Who's Who in the Theatre

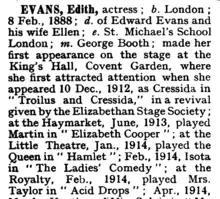
scan of page of text showing layout of typical article

Six years elapsed before the fourth edition (1922), in which more than 650 new biographies were added, but, as Parker noted in his preface, "the old school of Actor-Managers has practically disappeared [with the deaths of] Tree, Wyndham, Alexander, Hare, Kendal, H. B. Irving and Edward Compton." The variety section was dropped, as were most of its entries. Playbills were reproduced for the first time, in a short section giving the casts of important London and provincial productions.